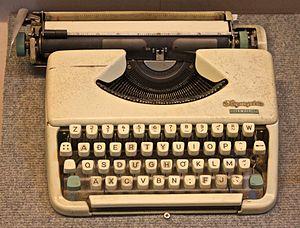
Machine à écrire Olympia Splendid 33, disposition AĐERTY, utilisée au Vietnam dans les années 1960. Exposée au Musée de Hô-Chi-Minh-Ville.
Le chữ quốc ngữ est une romanisation de la langue vietnamienne possédant le statut d'orthographe officielle. C'est un alphabet latin augmenté de nombreux diacritiques servant à noter tant la valeur phonétique de certaines lettres que les tons de la langue.
AZERTY est un arrangement spécifique des caractères de l’alphabet latin et de divers caractères typographiques sur les touches des machines à écrire et claviers d’ordinateur. Elle dérive, tout comme le QWERTZ germanique, de la disposition QWERTY anglaise et possède ses propres variantes nationales en France et en Belgique. Son nom provient des six premières lettres de la première rangée des touches alphabétiques.